Half-Life 2: Episode Three

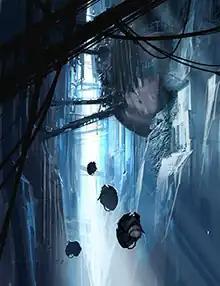
Concept art depicting the "Borealis"

Half-Life 2: Episode Three is a canceled first-person shooter game developed by Valve. It was planned as the last in a trilogy of episodic games continuing the story of "Half-Life 2" (2004). Valve announced "Episode Three" in May 2006, with a release planned for 2007. Following the cliffhanger ending of "" (2007), it was widely anticipated.